Okinawa rail

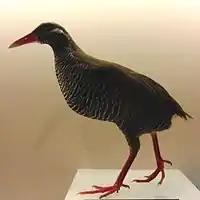
Stuffed specimen of "Hypotaenidia okinawae" at the National Museum of Nature and Science, Tokyo, Japan.

It is about 30 cm long with a wingspan of 50 cm and a weight of around 435 g. It is almost flightless and has very short wings and tail. The bill is large and bright red with a whitish tip. The long, strong legs are red as are the iris and eye-ring.